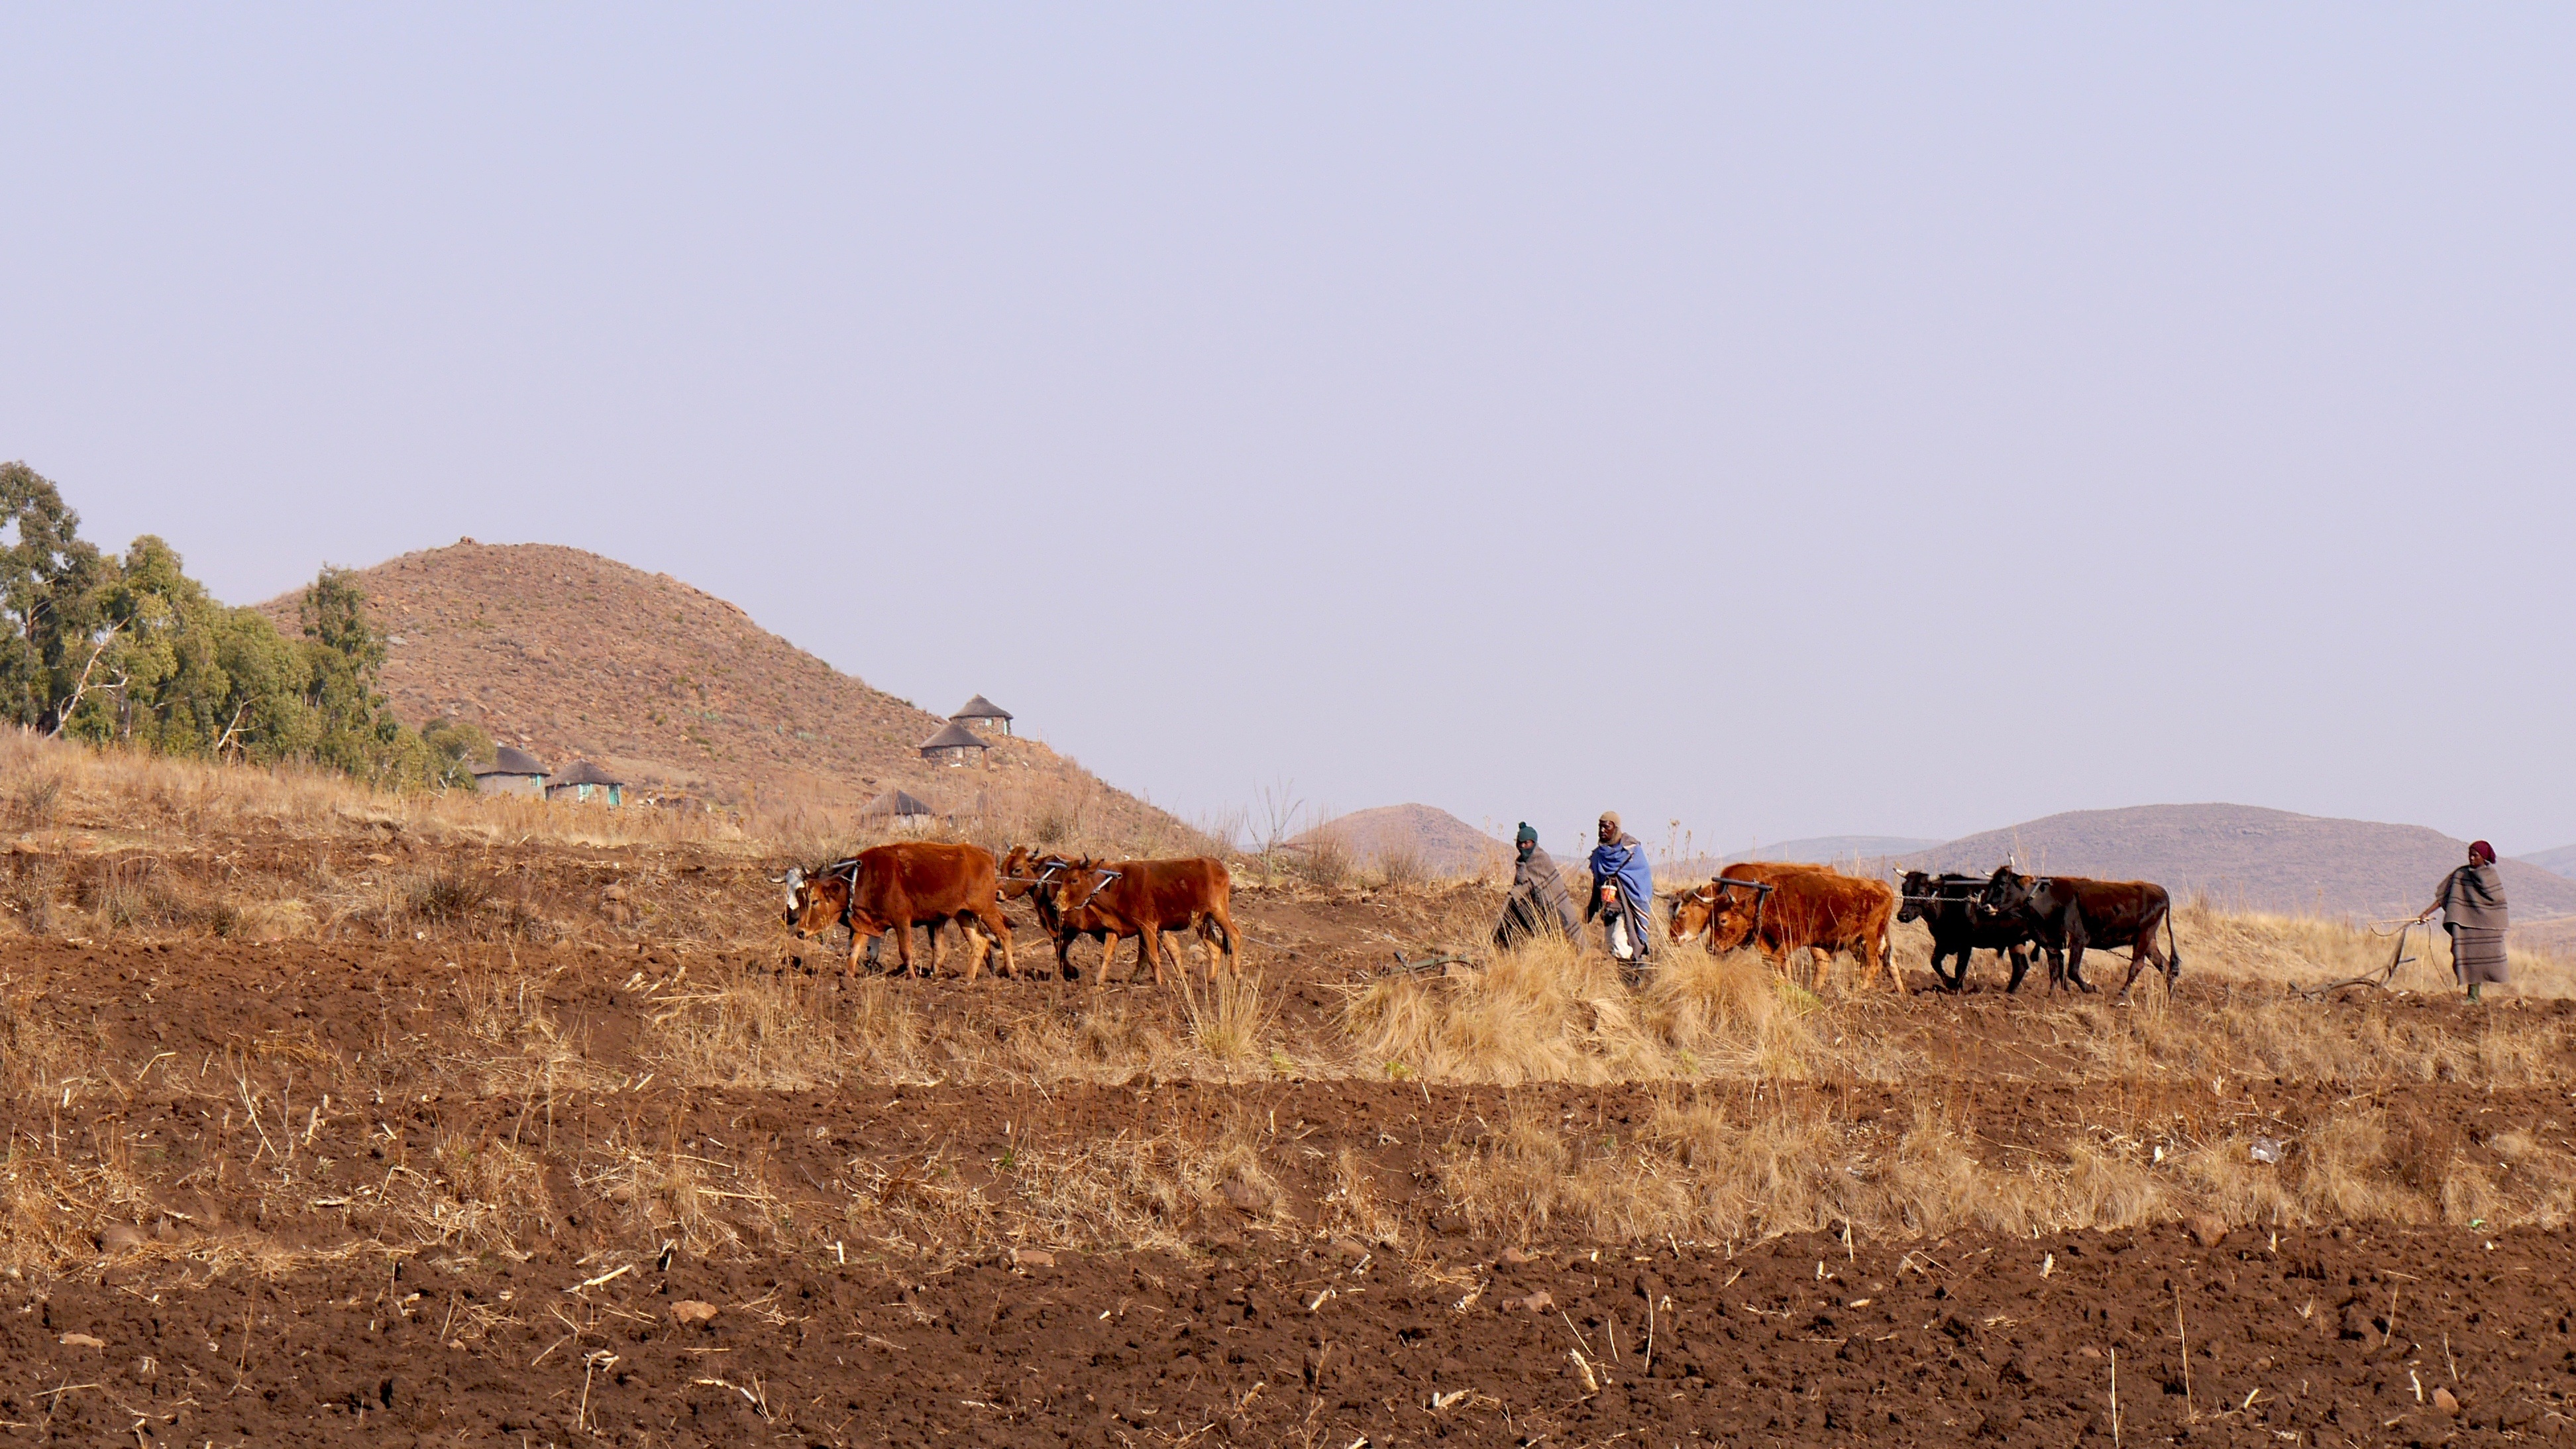
landscape, field, prairie, desert, herd, soil, agriculture, savanna, plain, grassland, plateau, ecosystem, sahara, steppe, rural area, mountain country, plow, tillage, pack animal, lesotho, natural environment, cattle like mammal